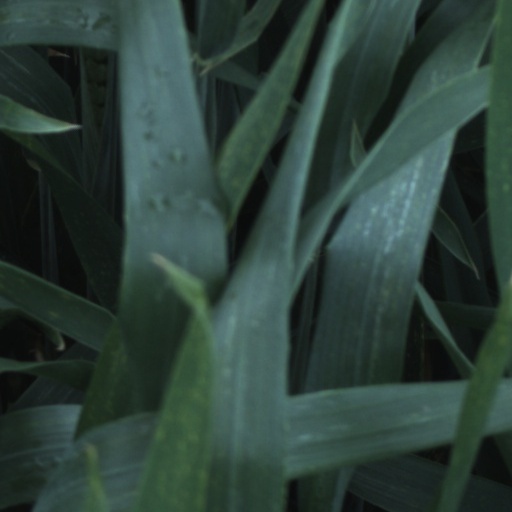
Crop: wheat